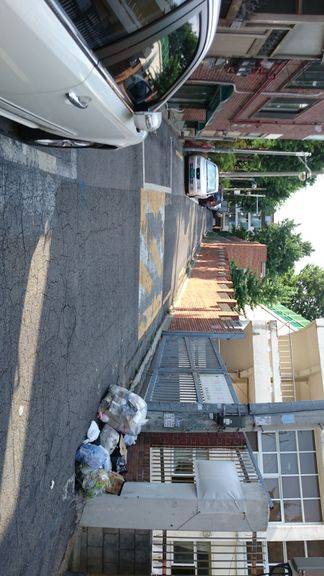
Region: South Korea
Coordinates: 37.542, 126.984